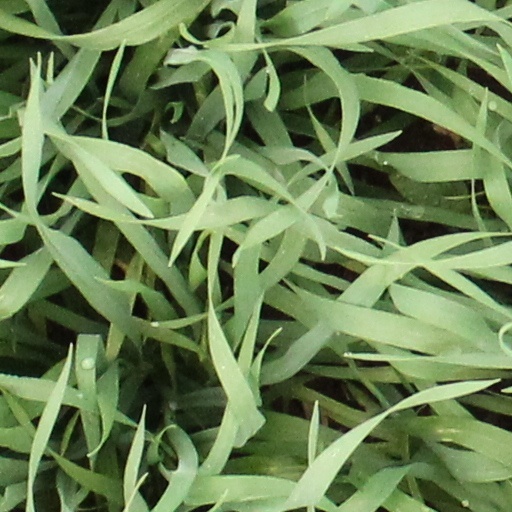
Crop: wheat